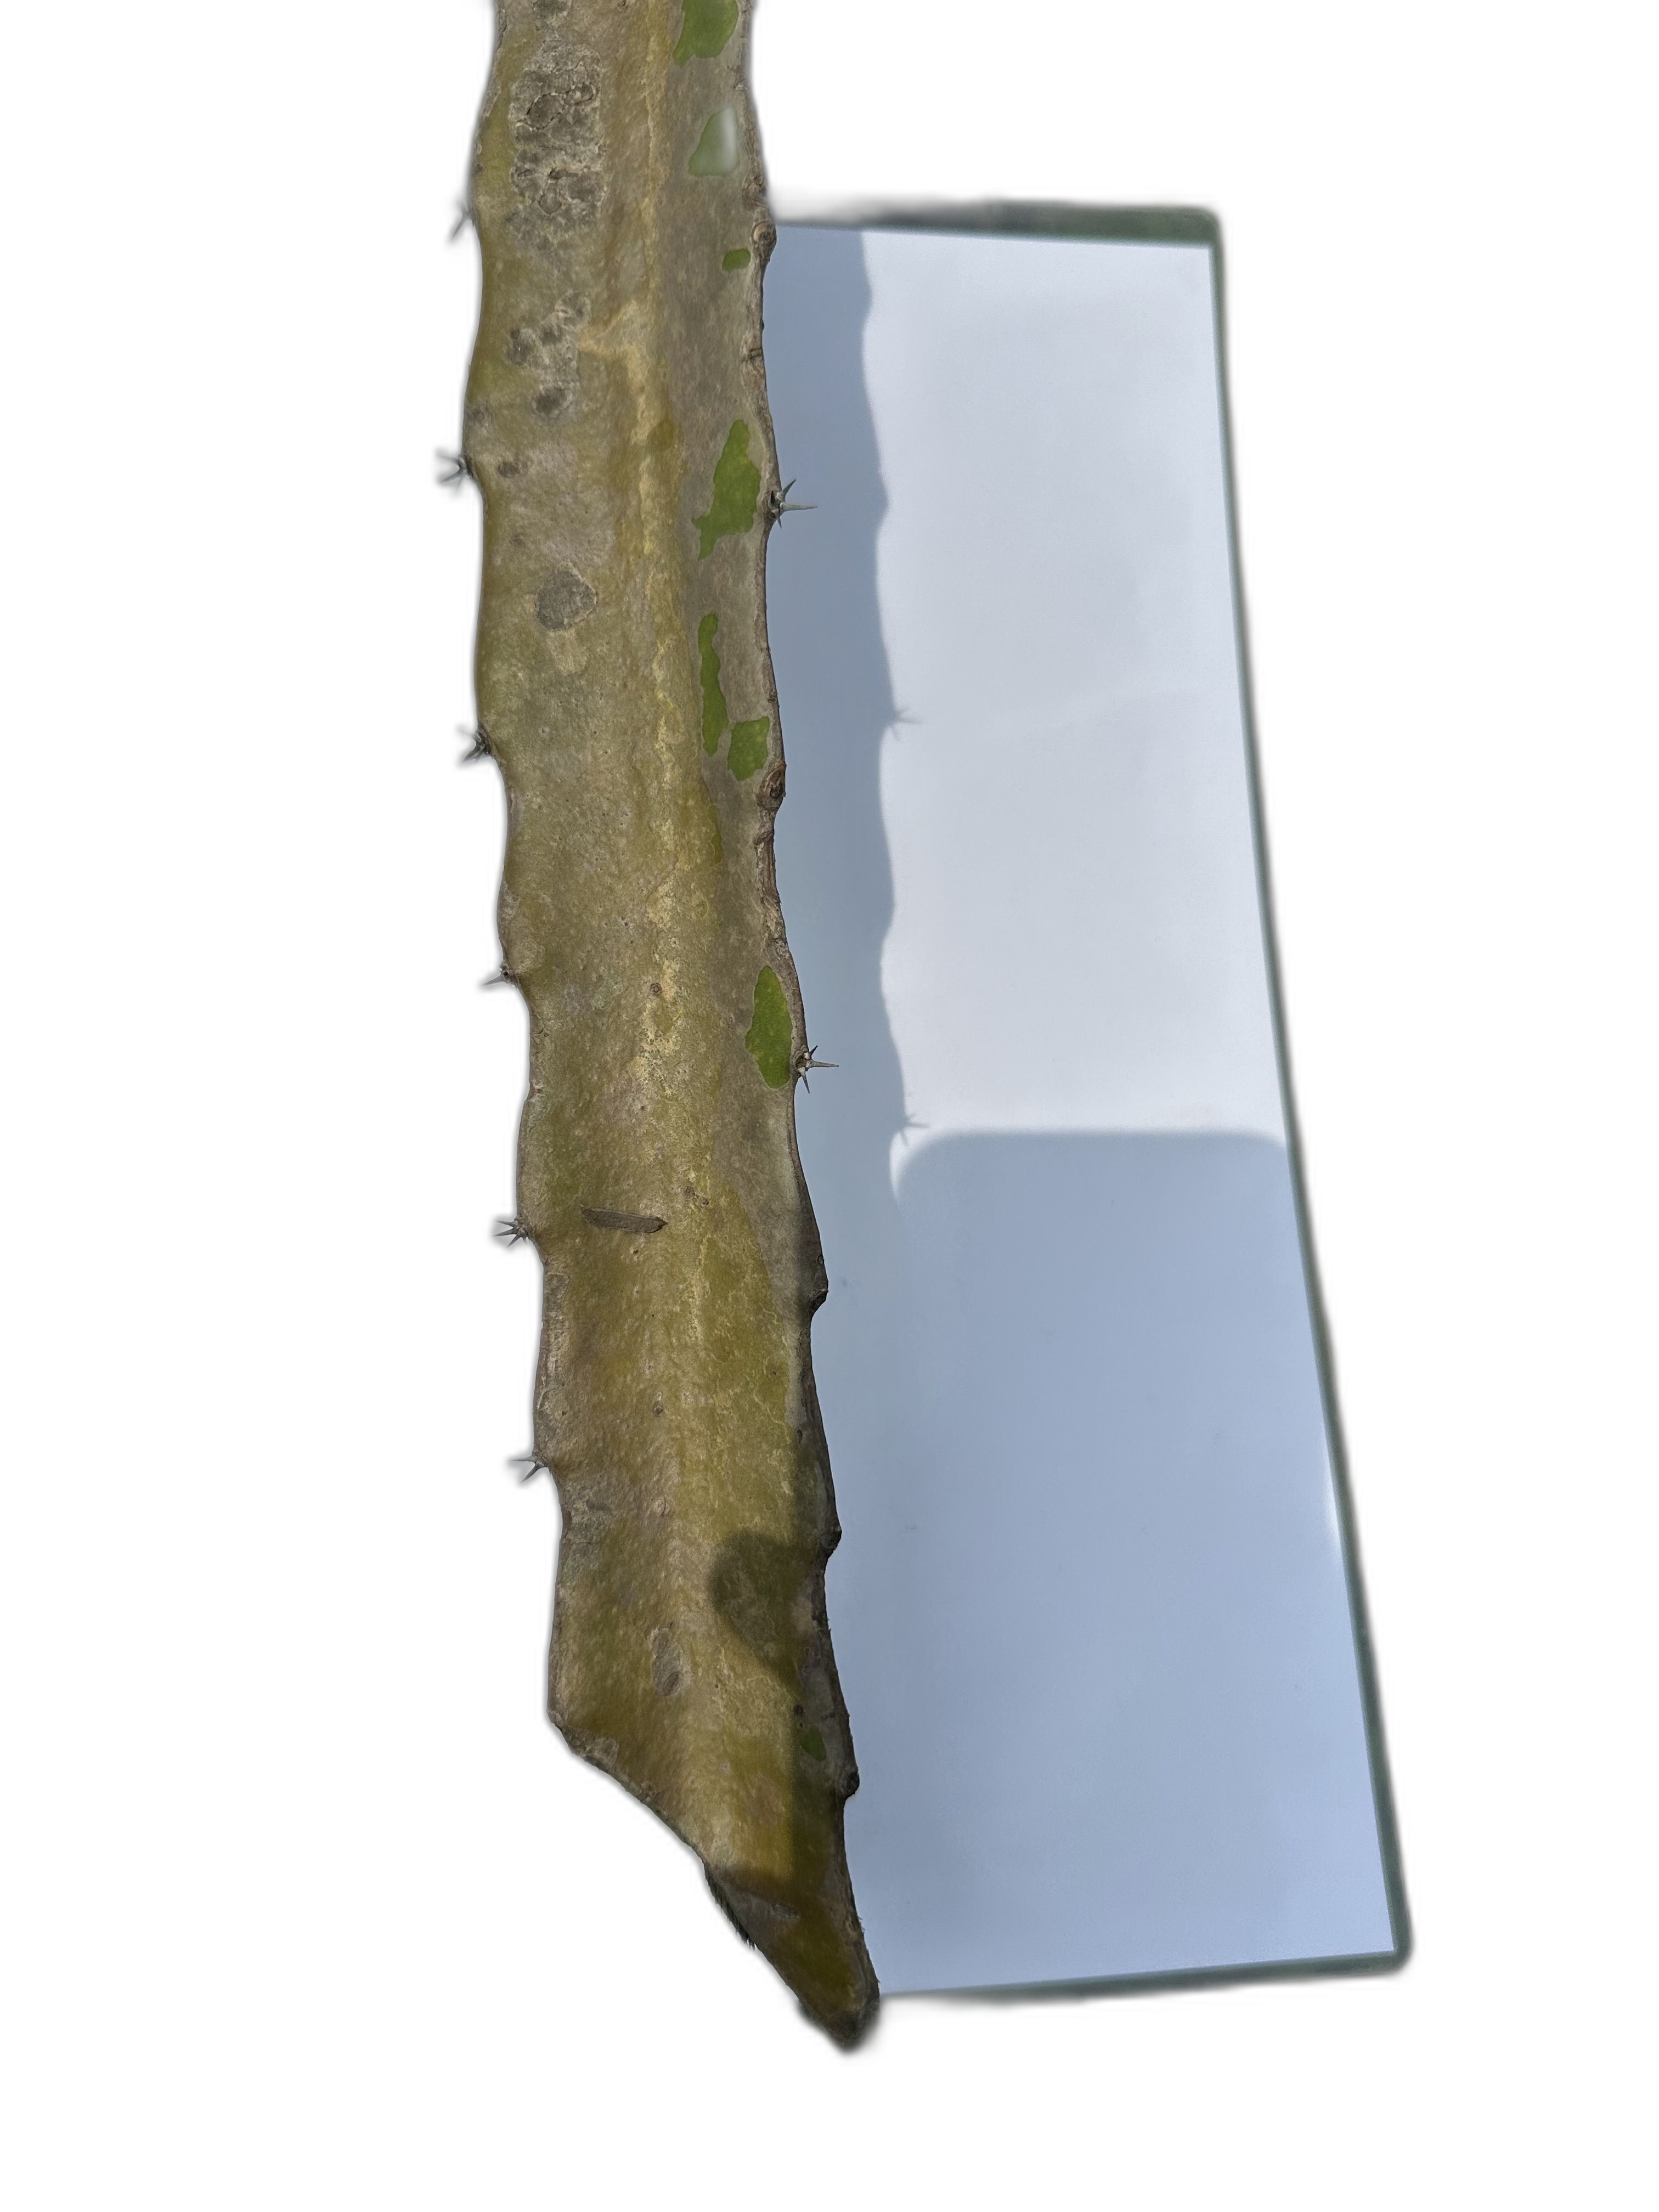
Label: Bad leaf